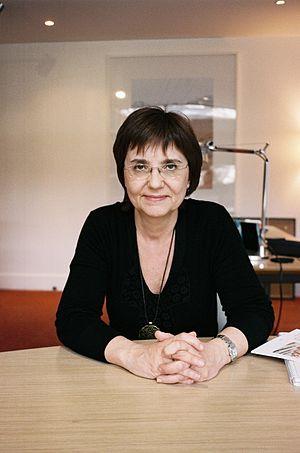
Marta Gili au Musée du Jeu de Paume en 2013
Marta Gili, née le 11 mars 1957 à Barcelone, est critique d’art et commissaire d'exposition. Elle a été directrice du Jeu de Paume à Paris de 2006 à 2018 et est la directrice de l'École nationale supérieure de la photographie à Arles depuis 2019.